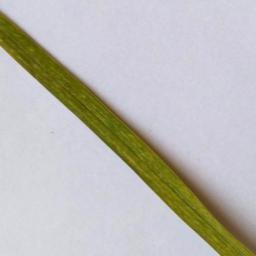
Label: Rice___Healthy